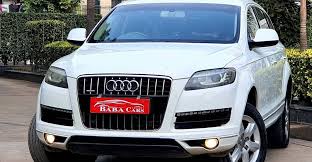
Label: noambulance